Early Ottoman architecture

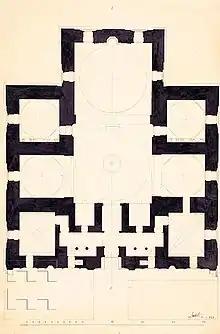
Example of a "T-plan" layout: the floor plan of the Green Mosque in Bursa

In 1334–1335 Orhan built a mosque outside the Yenişehir Gate in İznik which no longer stands but has been excavated and studied by archeologists. It is significant as the earliest known example of a type of a "zaviye", also known as a "T-plan" mosque or "Bursa-type" mosque. This type of building is characterized by a central courtyard, typically covered by a dome, with iwans (domed or vaulted halls that are open to the courtyard) on three sides, one of which is oriented towards the "qibla" (direction of prayer) and contains the "mihrab" (wall niche symbolizing the qibla). The front façade usually incorporated a portico along its entire width. The iwans on the side and the other various rooms attached to these buildings may have served to house Sufi students and traveling dervishes, since the Sufi brotherhoods were one of the main supporters of the early Ottomans.